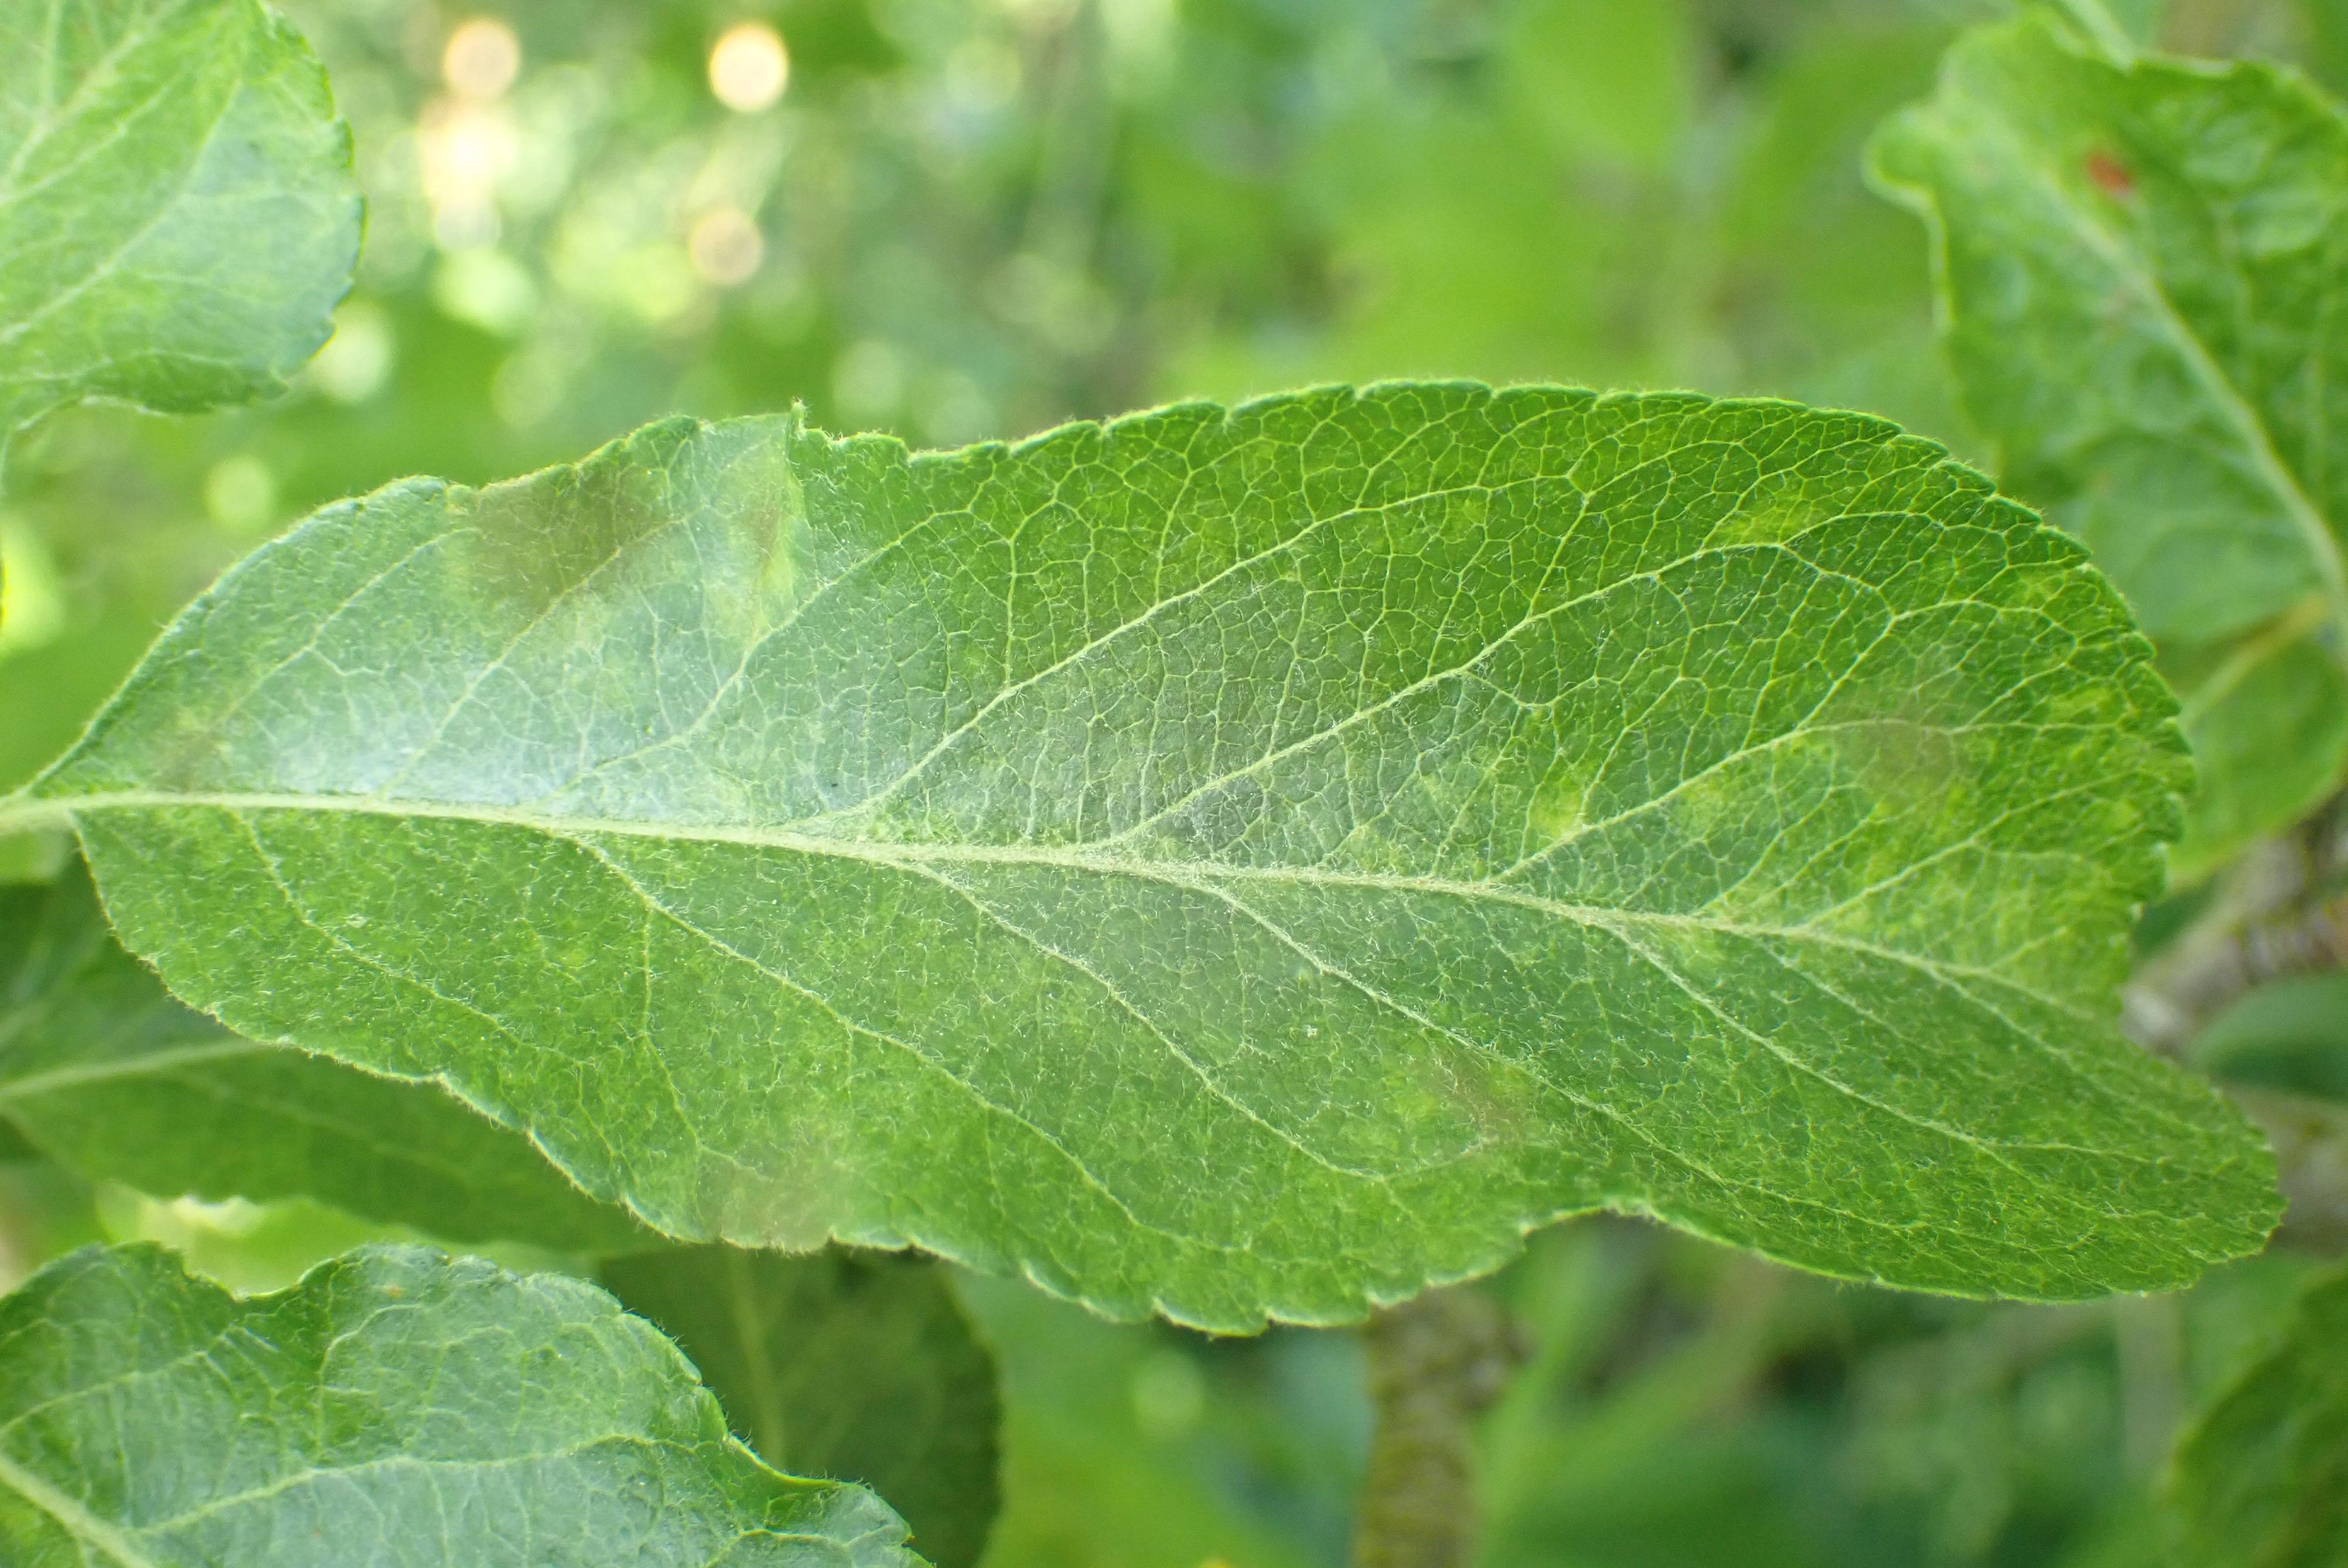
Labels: scab